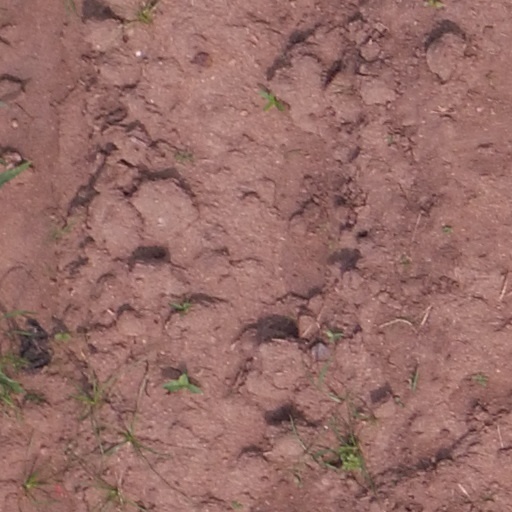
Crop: maize; corn